Amadeus III of Geneva

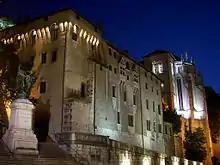
The Castle of Chambéry, showing the Sainte-Chapelle where Amadeus III stood godfather at his cousin's baptism, and where later he lived during his regency of the county of Savoy.

On 11 January 1334 Amadeus stood godfather to his first cousin Amadeus VI of Savoy in the Sainte-Chapelle, then under construction, at Chambéry. He and Louis II of Vaud were designated by Aymon as regents for the young Amadeus, which roles they assumed on Aymon's death on 22 June 1343. On 26 June, after Aymon's funeral, the young Amadeus was crowned as Count of Savoy and Amadeus of Geneva was the first to swear the oath of fealty. The count of Geneva and the lord of Vaud moved into the and signed a written agreement, still preserved, whereby neither could act without the consent of the other, and all acts were to be committed to writing for purposes of review. In the details of this agreement considerable mutual suspicion can be detected. The lord of Vaud was the senior statesman of the House of Savoy, while Amadeus III was the head of its chief rival.